Saint-Nicolas-de-Macherin

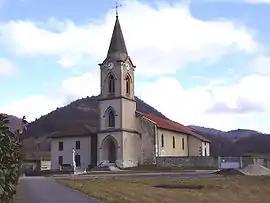
The church of Saint-Nicolas-de-Macherin

Saint-Nicolas-de-Macherin is a commune in the Isère department within Auvergne-Rhône-Alpes in southeastern France. The area of the commune is 1,060 hectares and the altitude lies between 447 and 952 meters.